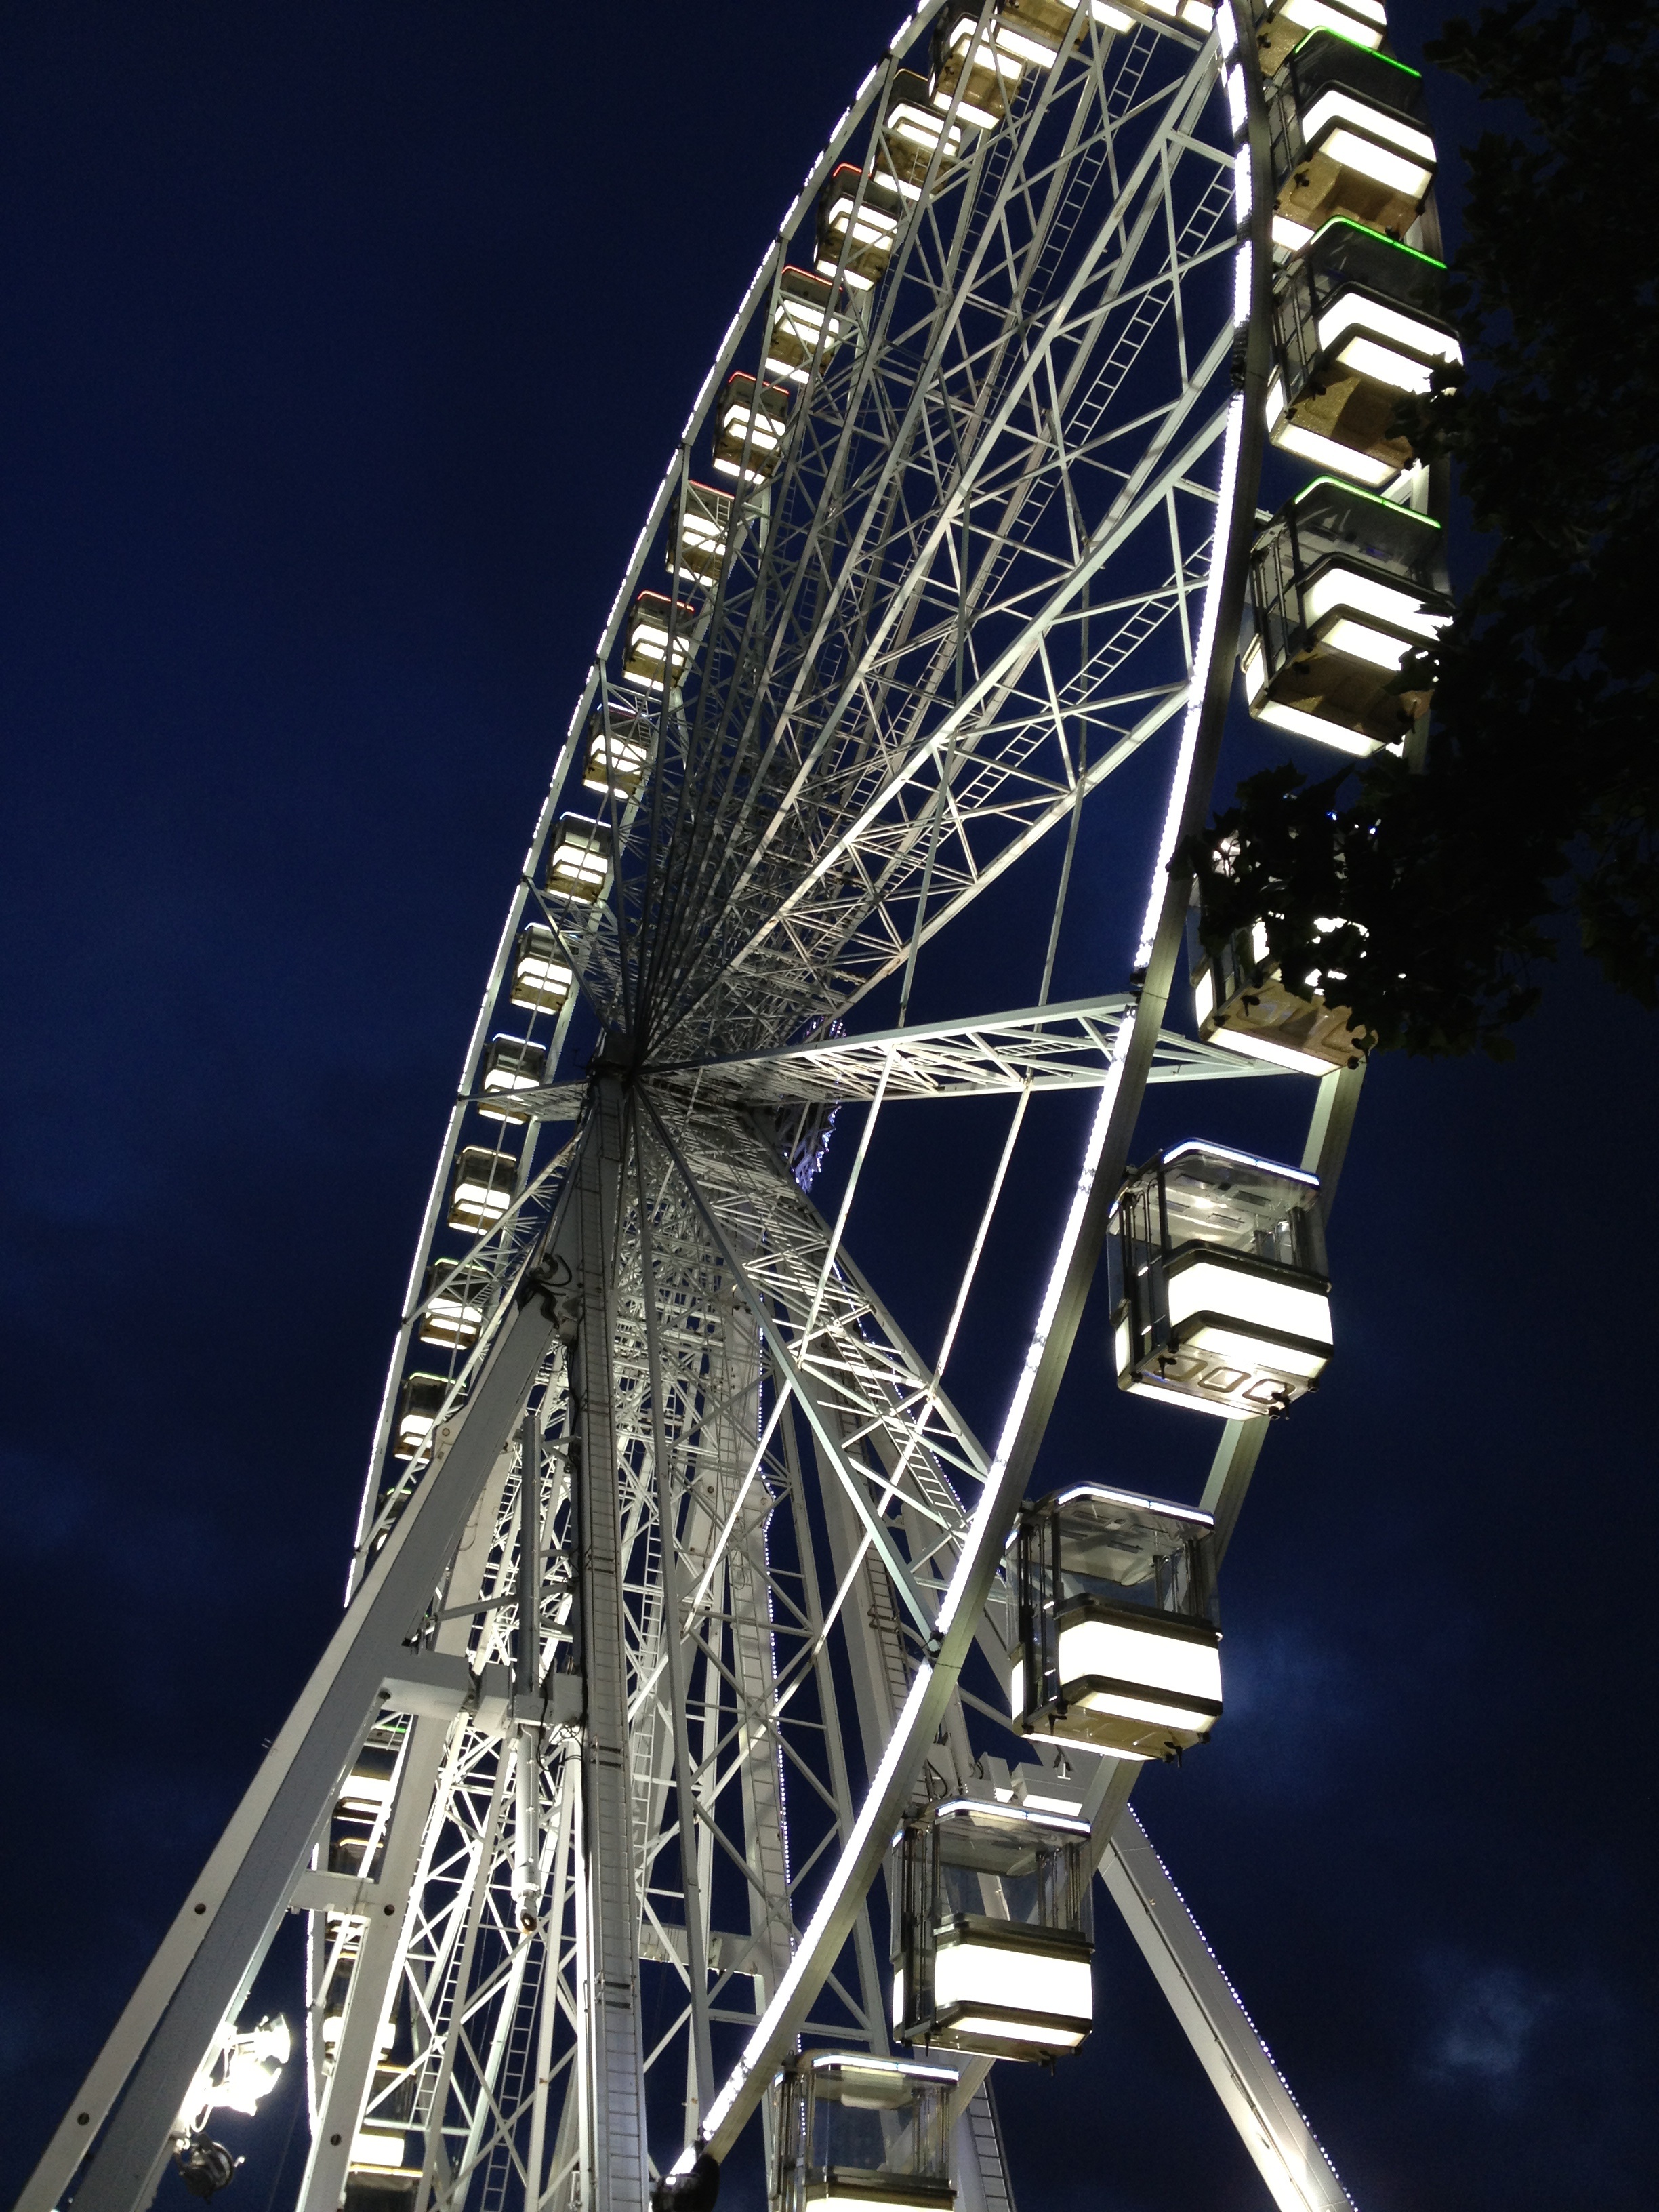
night, recreation, ferris wheel, amusement park, park, landmark, roller coaster, tourist attraction, amusement ride, outdoor recreation, metropolitan area, nonbuilding structure